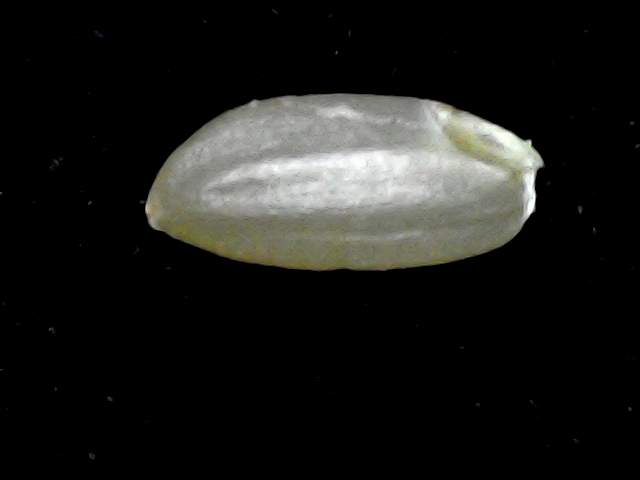
Rice variety: BD39